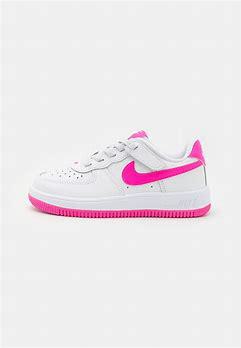
Brand: Nike
Model: Force 1 Easyon